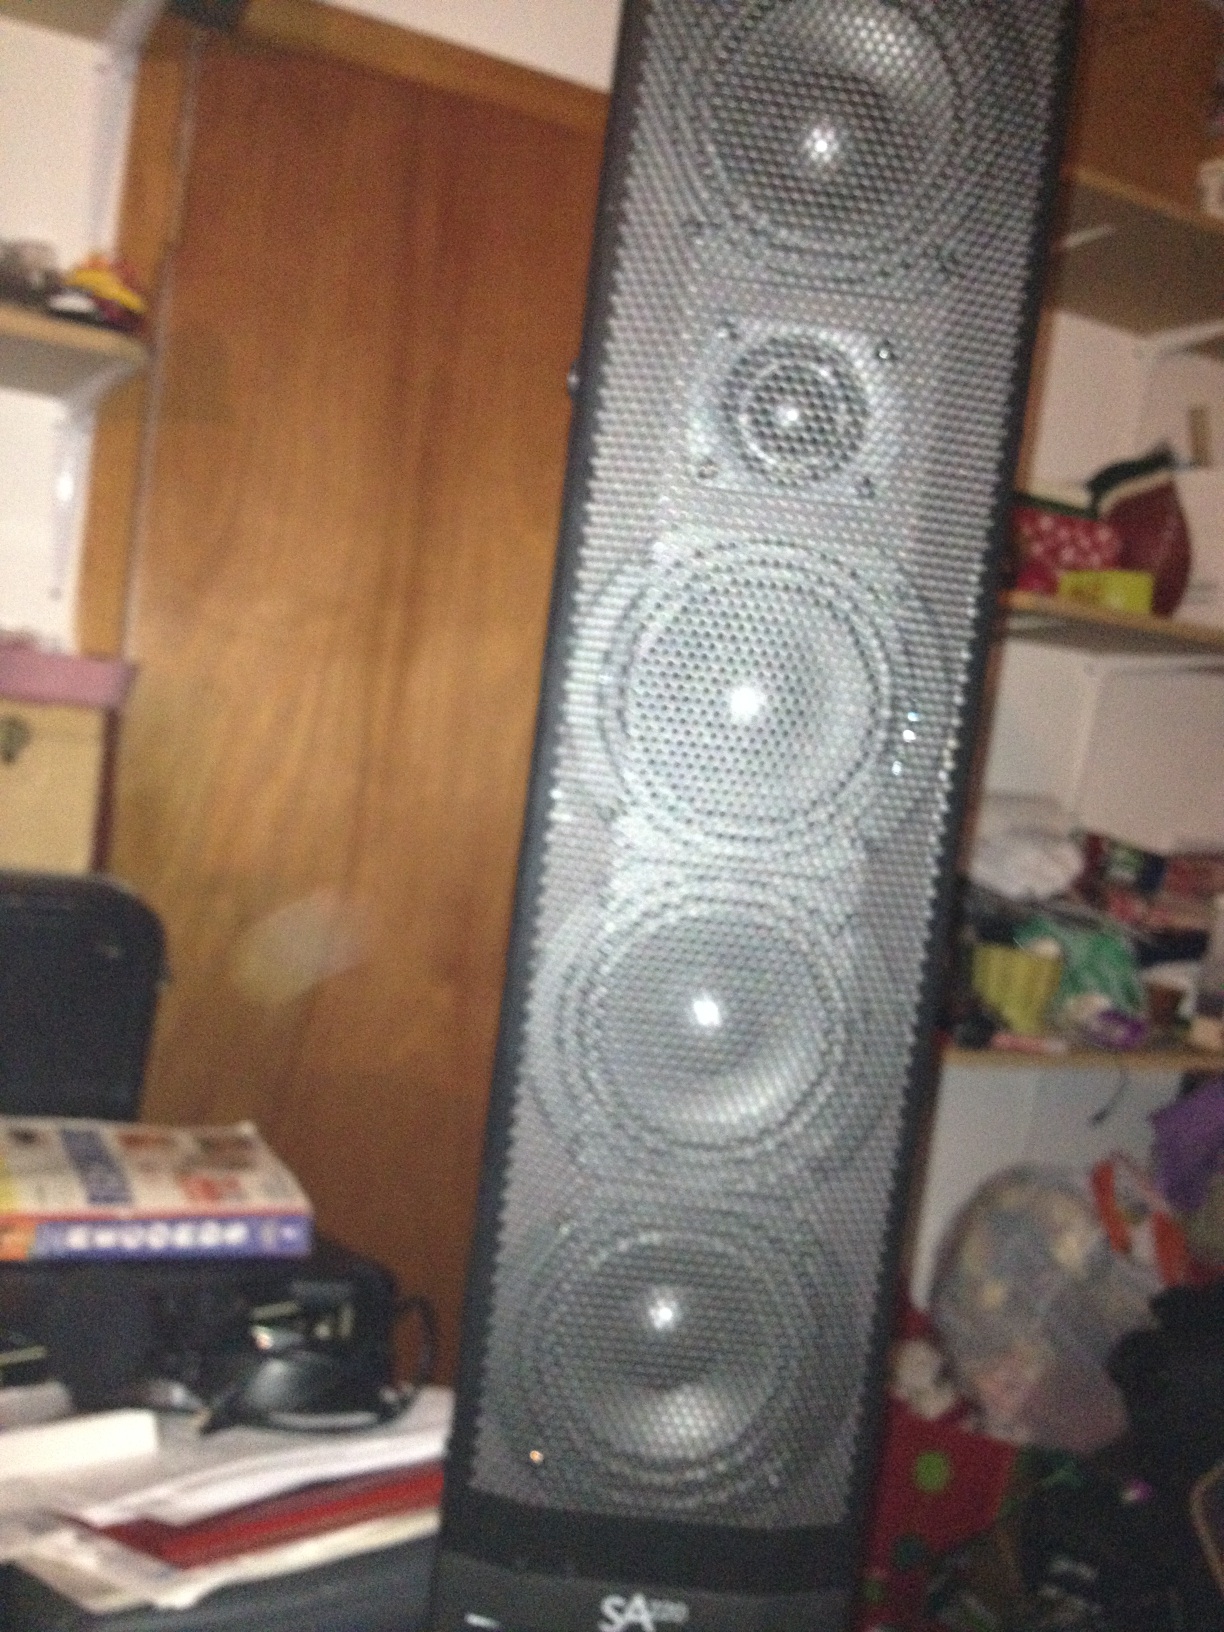Question: How much power does this unit run?
Answer: unanswerable